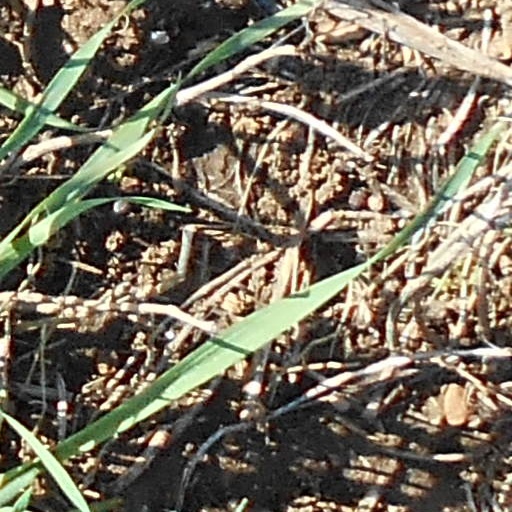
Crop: wheat